The Detroit Cobras

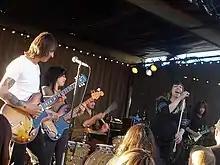
The Detroit Cobras play The Santa Fe Brewing Co. in 2008.

The Detroit Cobras are an American garage rock band from Detroit, Michigan, which was formed in 1994 by guitarist Steve Shaw, guitarist Mary Ramirez, bassist Jeff Meier, drummer Vic Hill, and singer Rachel Nagy. The group was later known (with the exception of Rachel Nagy and Mary Ramirez) for a constantly changing assortment of musicians. Rachel Nagy died on January 14, 2022.